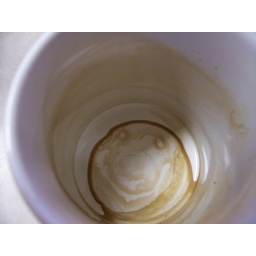
Happy face in bottom of my mug